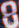
Number: 8